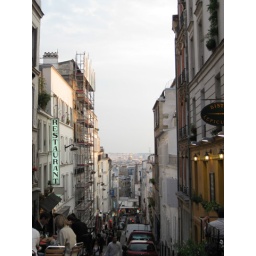
The street where we stayed (on the only hill in Paris!)